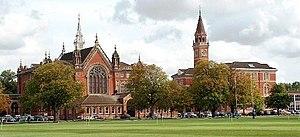
Raymond Chandler est un écrivain américain, auteur des romans policiers ayant pour héros le détective privé Philip Marlowe. Son influence sur la littérature policière moderne, et tout particulièrement le roman noir, est aujourd'hui incontestable. Son style, alliant étude psychologique, critique sociale et ironie, a été largement adopté par plusieurs écrivains du genre.
Le Dulwich College est une école historique en Angleterre. Elle est située à Dulwich, une ville du comté du Surrey qui actuellement fait partie du Grand Londres, dans le district de Southwark.